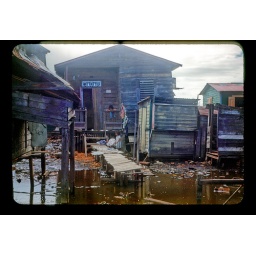
Slum. Buildings in standing water, two young girls